Robert Marks (vocal coach)

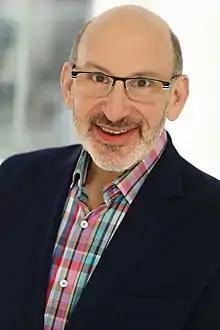
Bob Marks

Marks has taught across the United States, including at the American Musical and Dramatic Academy, the Contemporary Commercial Music Vocal Pedagogy Institute at Shenandoah Conservatory in Virginia, the Steinhardt School of Education at New York University, and Nashville's Belmont University. He has given workshops in both the United Kingdom and France, and has taught for the Broadway Mentors Program in Sommerville, New Jersey. Marks is a member of the American Society of Composers, Authors, and Publishers (ASCAP), the National Association of Teachers of Singing (NATS) and the New York Singing Teachers’ Association (NYSTA), where he was a founding member of the Music Theatre Committee. Additionally, he has music directed over 200 stage productions, including Off-Broadway, and was the associate conductor of the St. Louis Municipal Opera for two seasons. He also arranged and performed the music for several albums in the Ben Bagley Painted Smiles "Revisited" series.